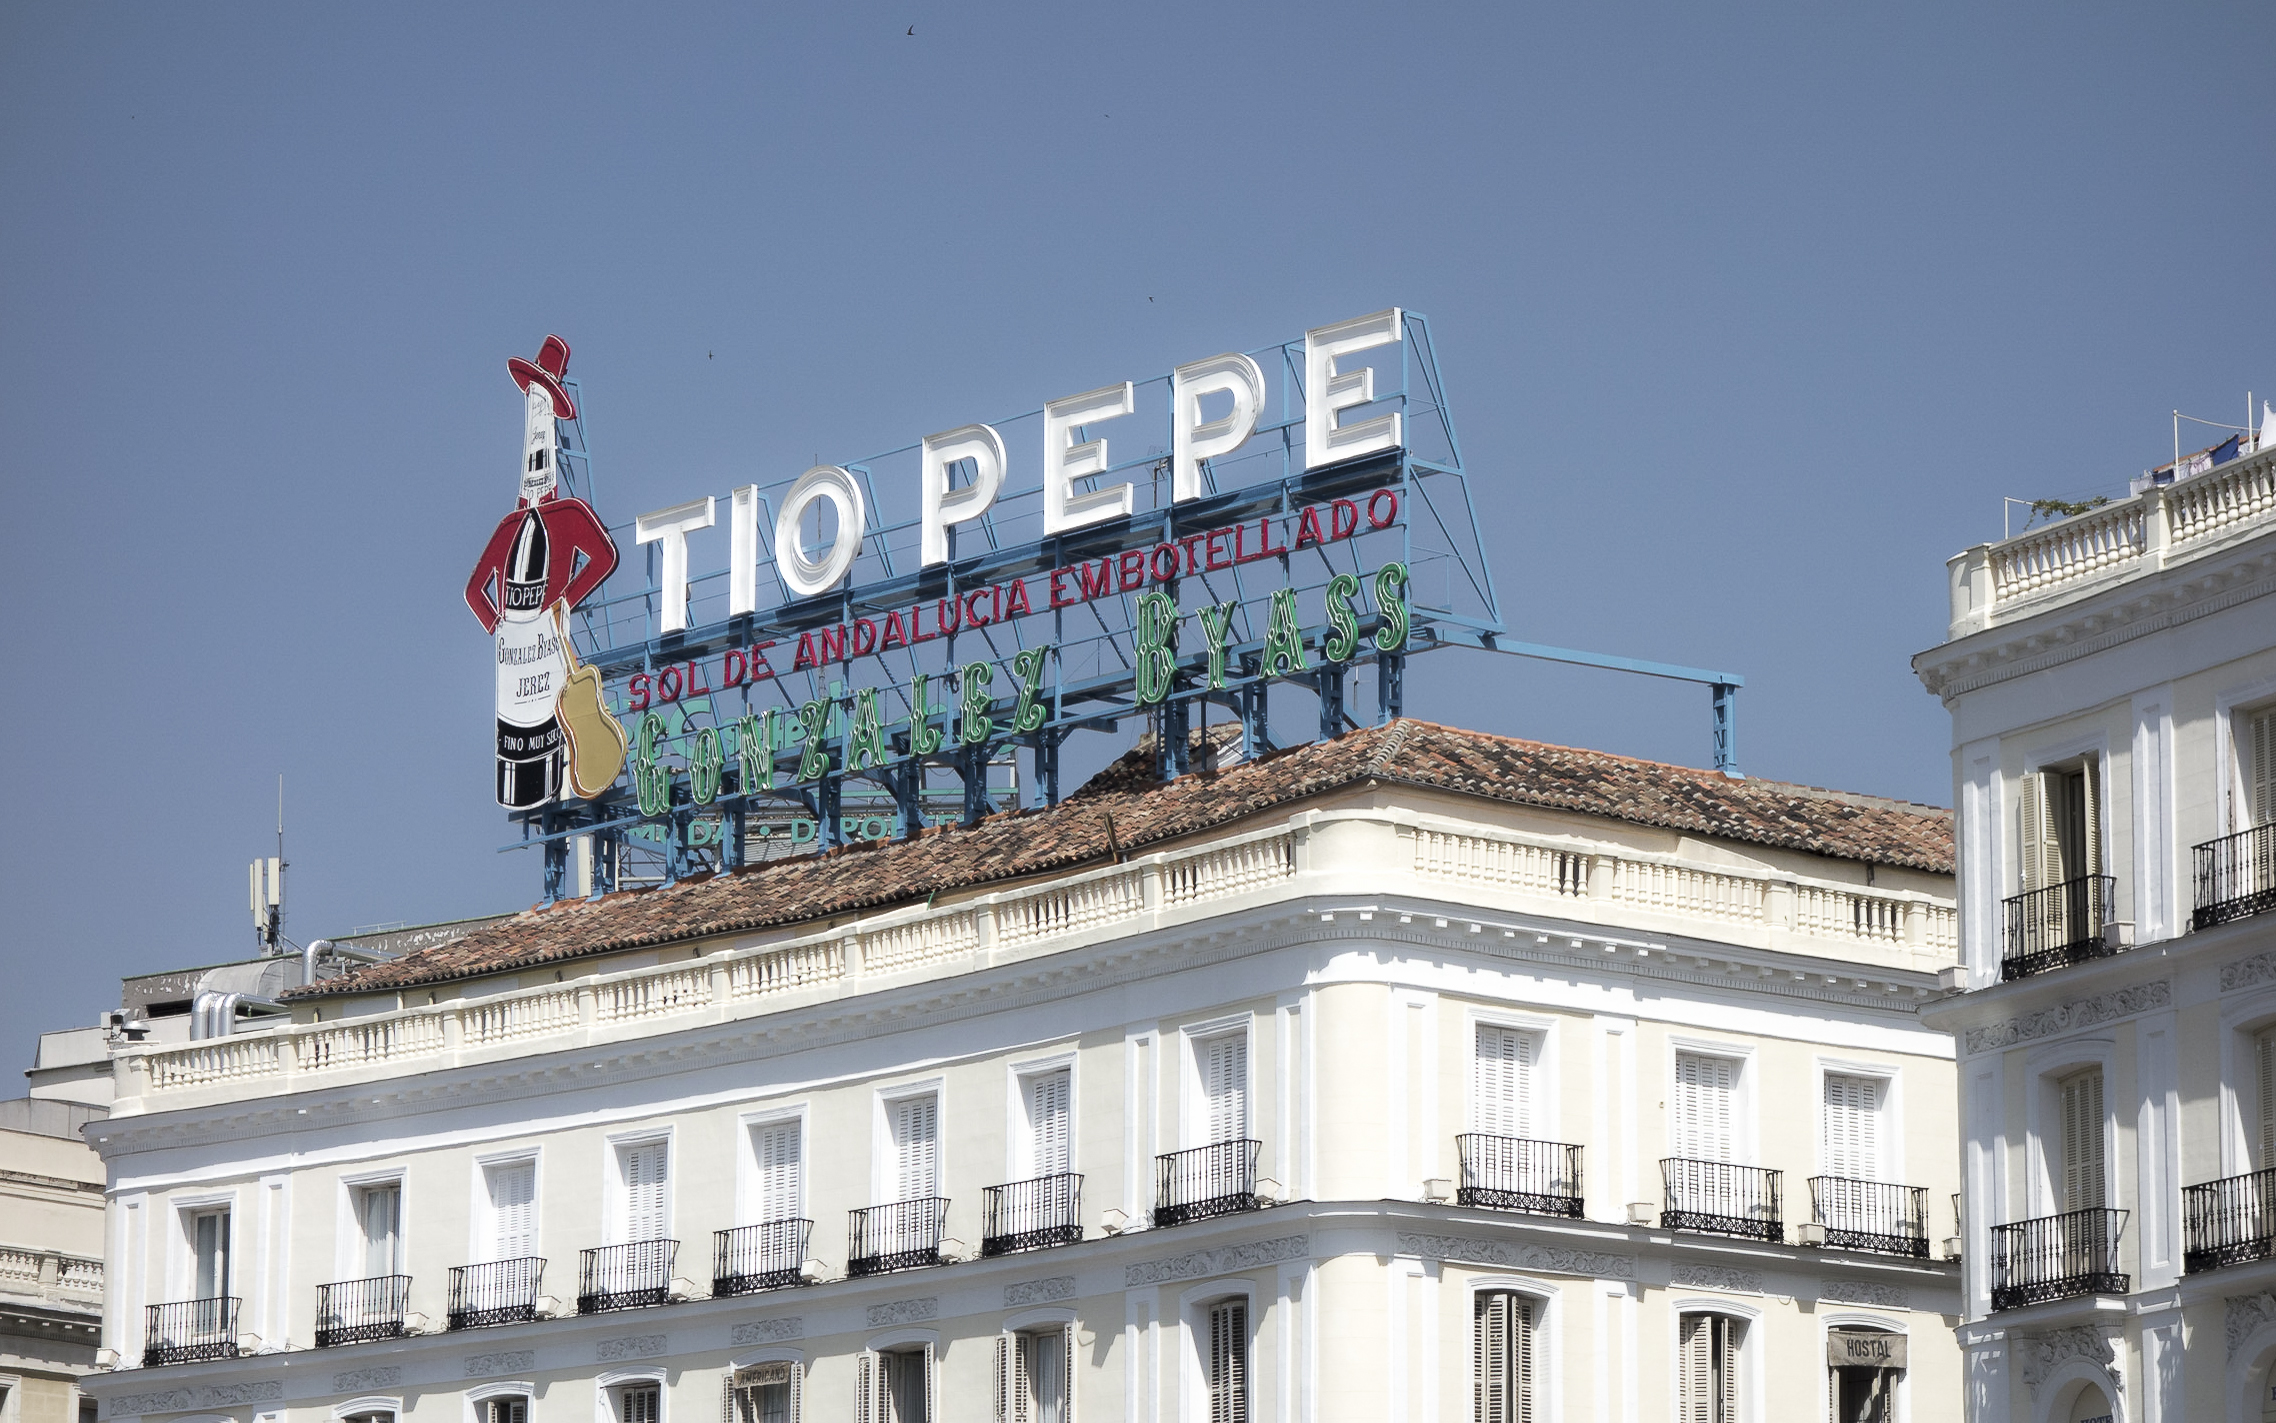
structure, advertising, downtown, plaza, landmark, facade, tourism, stadium, espagne, madrid, sport venue